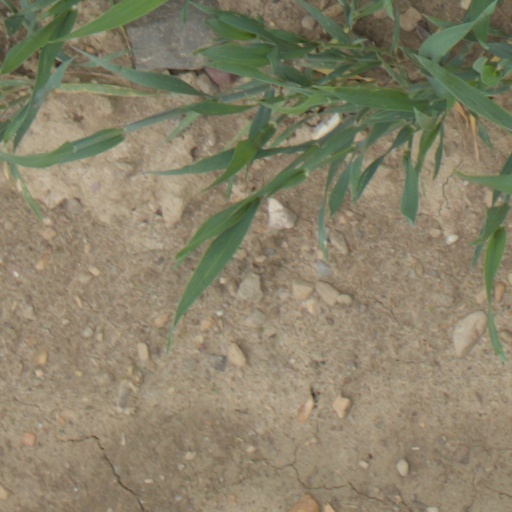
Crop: wheat